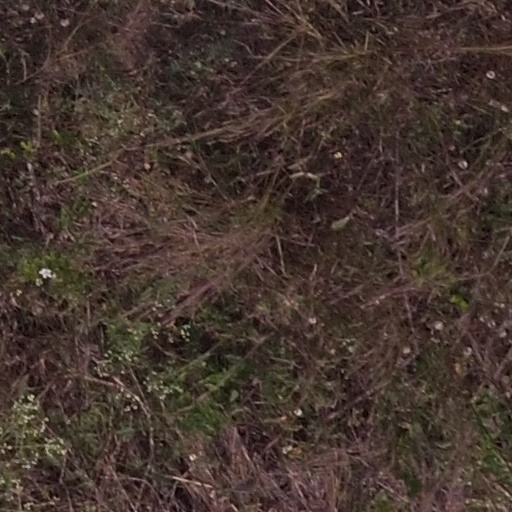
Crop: maize; corn